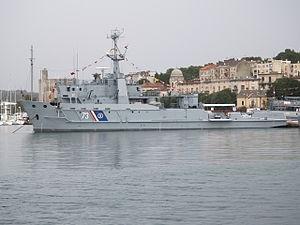
La Marine de guerre croate est un des grands corps des Forces armées de la République de la Croatie.
Le Faust Vrančić (BŠ-73) est un navire de guerre de la flotte de la marine militaire croate. C'est désormais un navire de recherche et sauvetage. Il a été construit au chantier naval Tito de Belgrade en 1976 pour la marine militaire yougoslave sous le nom de PS-12 Spasilac. Deux autres navires ont été construits dans cette même classe Spasilac. Le navire a été saisi à Šibenik en 1991 à et a rejoint la marine croate pour en devenir le navire de commandement sous son nom actuel.